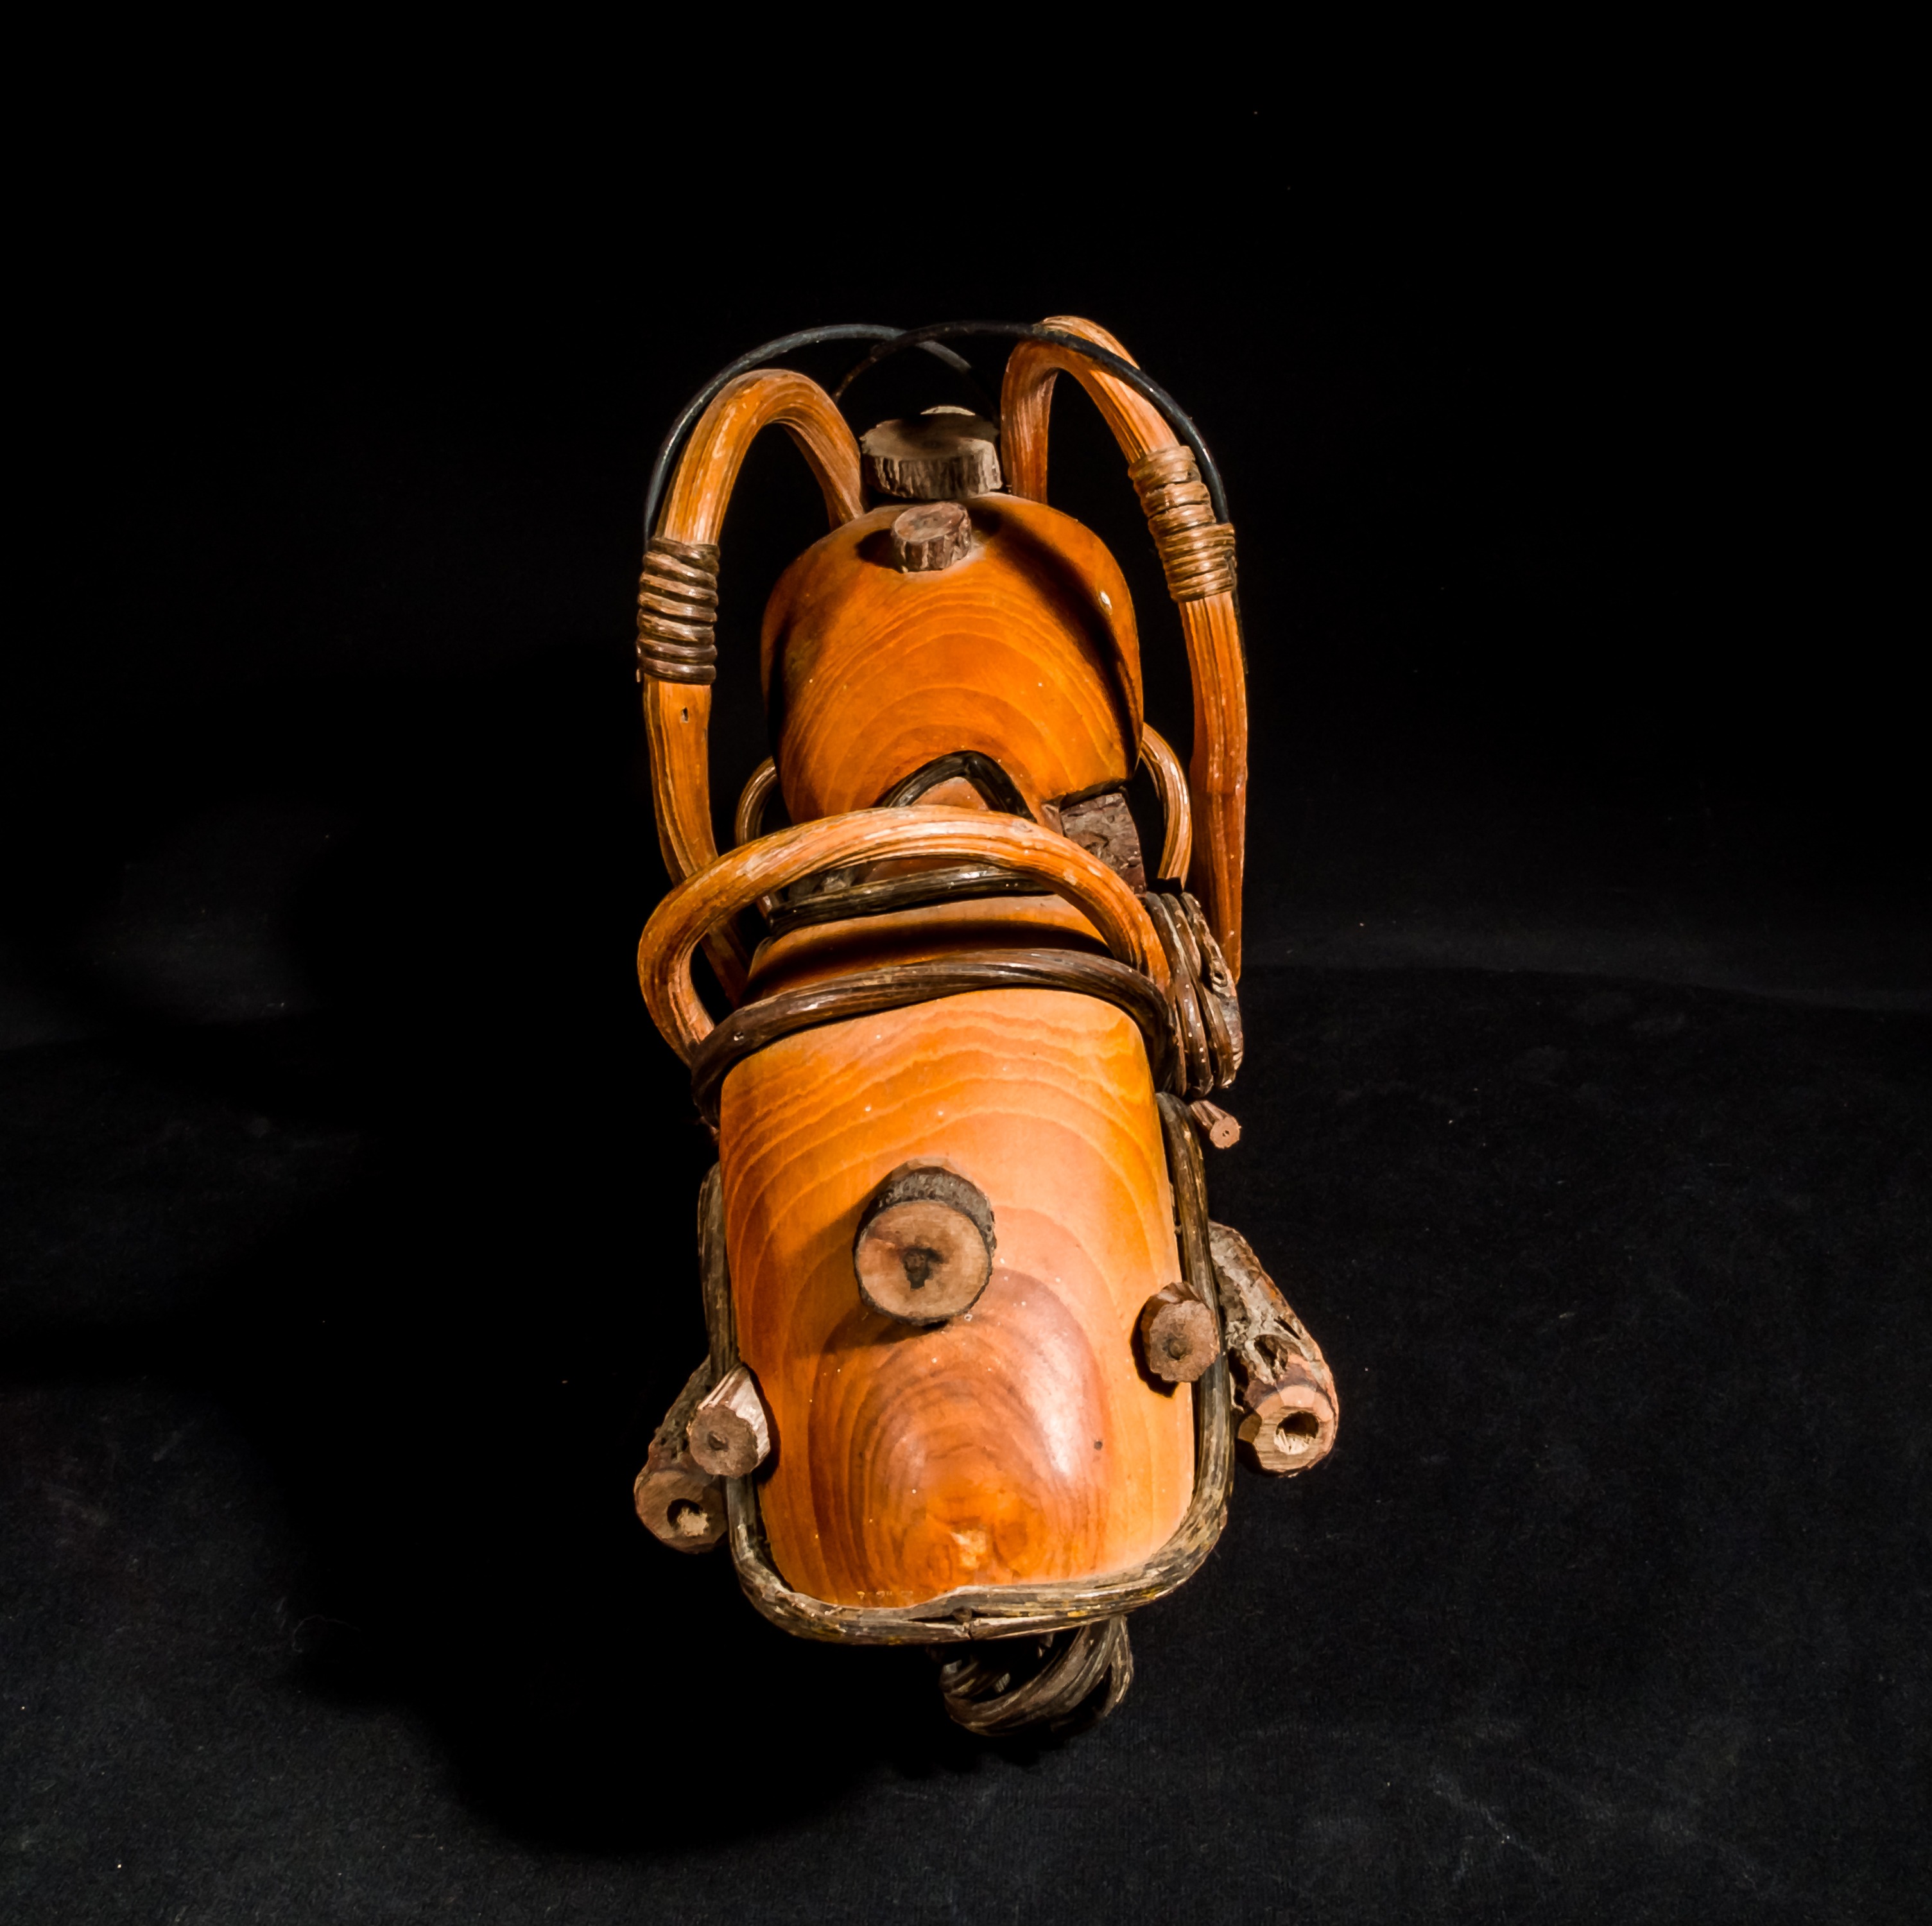
footwear, art from thailand, wood model, wooden motorcycle